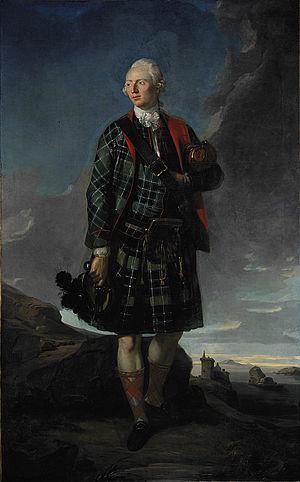
Alexander Macdonald, 1ᵉʳ baron Macdonald, était un pair écossais.